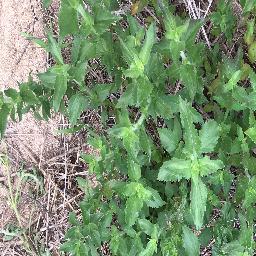
Label: siam_weed